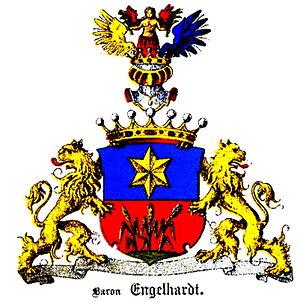
La famille Engelhardt est une famille aristocratique allemande de la Baltique de l'Empire russe. Ils descendent de Heinrich von Engelhardt bourgmestre de Zurich entre 1383 et 1390. Son descendant Georg von Engelhardt s'installe en Livonie au début du XVᵉ siècle. Tous les barons germano-baltes portant ce nom en Russie en descendent.